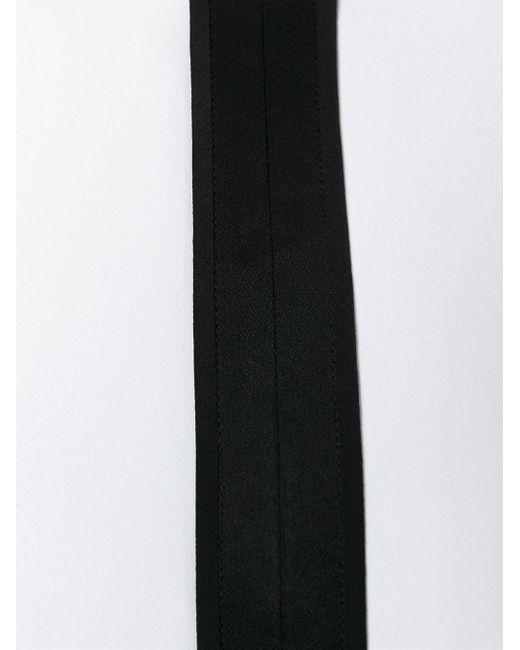
Stylische Winterbekleidung schwarze Thermohose für Damen